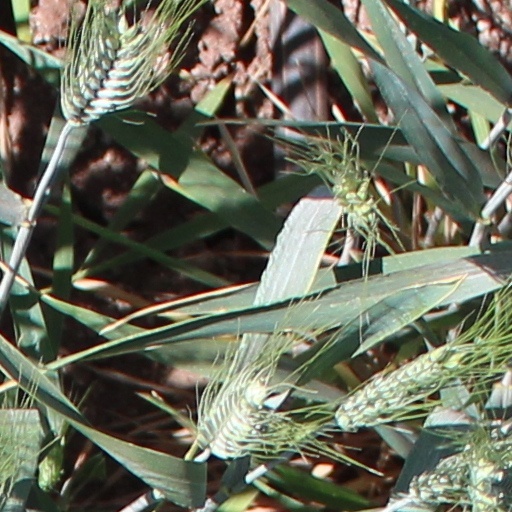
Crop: wheat